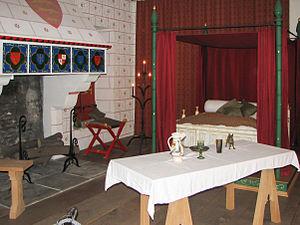
Reconstitution des appartements du roi Édouard 1er d'Angleterre à la Tour de Londres
Édouard Iᵉʳ, surnommé Longshanks ou Malleus Scottorum, est duc d'Aquitaine, roi d'Angleterre et seigneur d'Irlande de 1272 à 1307.
La tour de Londres est une forteresse historique située sur la rive nord de la Tamise à Londres en Angleterre à côté du Tower Bridge. La tour se trouve dans le district londonien de Tower Hamlets situé à l'est de la Cité de Londres dans un espace appelé Tower Hill. Sa construction commença vers la fin de l'année 1066 dans le cadre de la conquête normande de l’Angleterre. La tour Blanche qui donna son nom à l'ensemble du château, fut construite sur l'ordre de Guillaume le Conquérant en 1078 et fut considérée comme un symbole de l'oppression infligée à Londres par la classe dirigeante. Le château fut utilisé comme prison dès 1100. Il servait également de grand palais et de résidence royale. Dans son ensemble, la tour est un complexe composé de plusieurs bâtiments entourés de deux murailles défensives concentriques et d'une douve. Il y eut plusieurs phases d'expansion, principalement lors des règnes de Richard Iᵉʳ, d'Henri III et d'Édouard Iᵉʳ aux XIIᵉ et XIIIᵉ siècles. Le plan général établi à la fin du XIIIᵉ siècle n'évolua pas malgré les activités ultérieures dans ces murs.